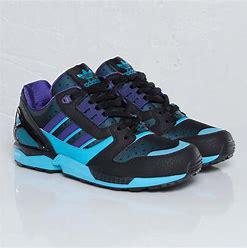
Brand: Adidas
Model: ZX 8000